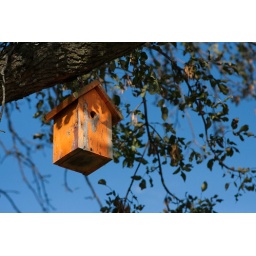
Little orange bird house in my grandparents front yard. Pipestone, Minnesota, USA, September 2010